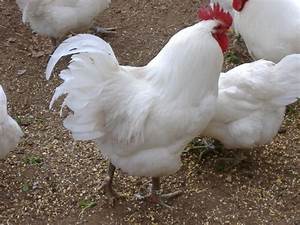
Label: gallina